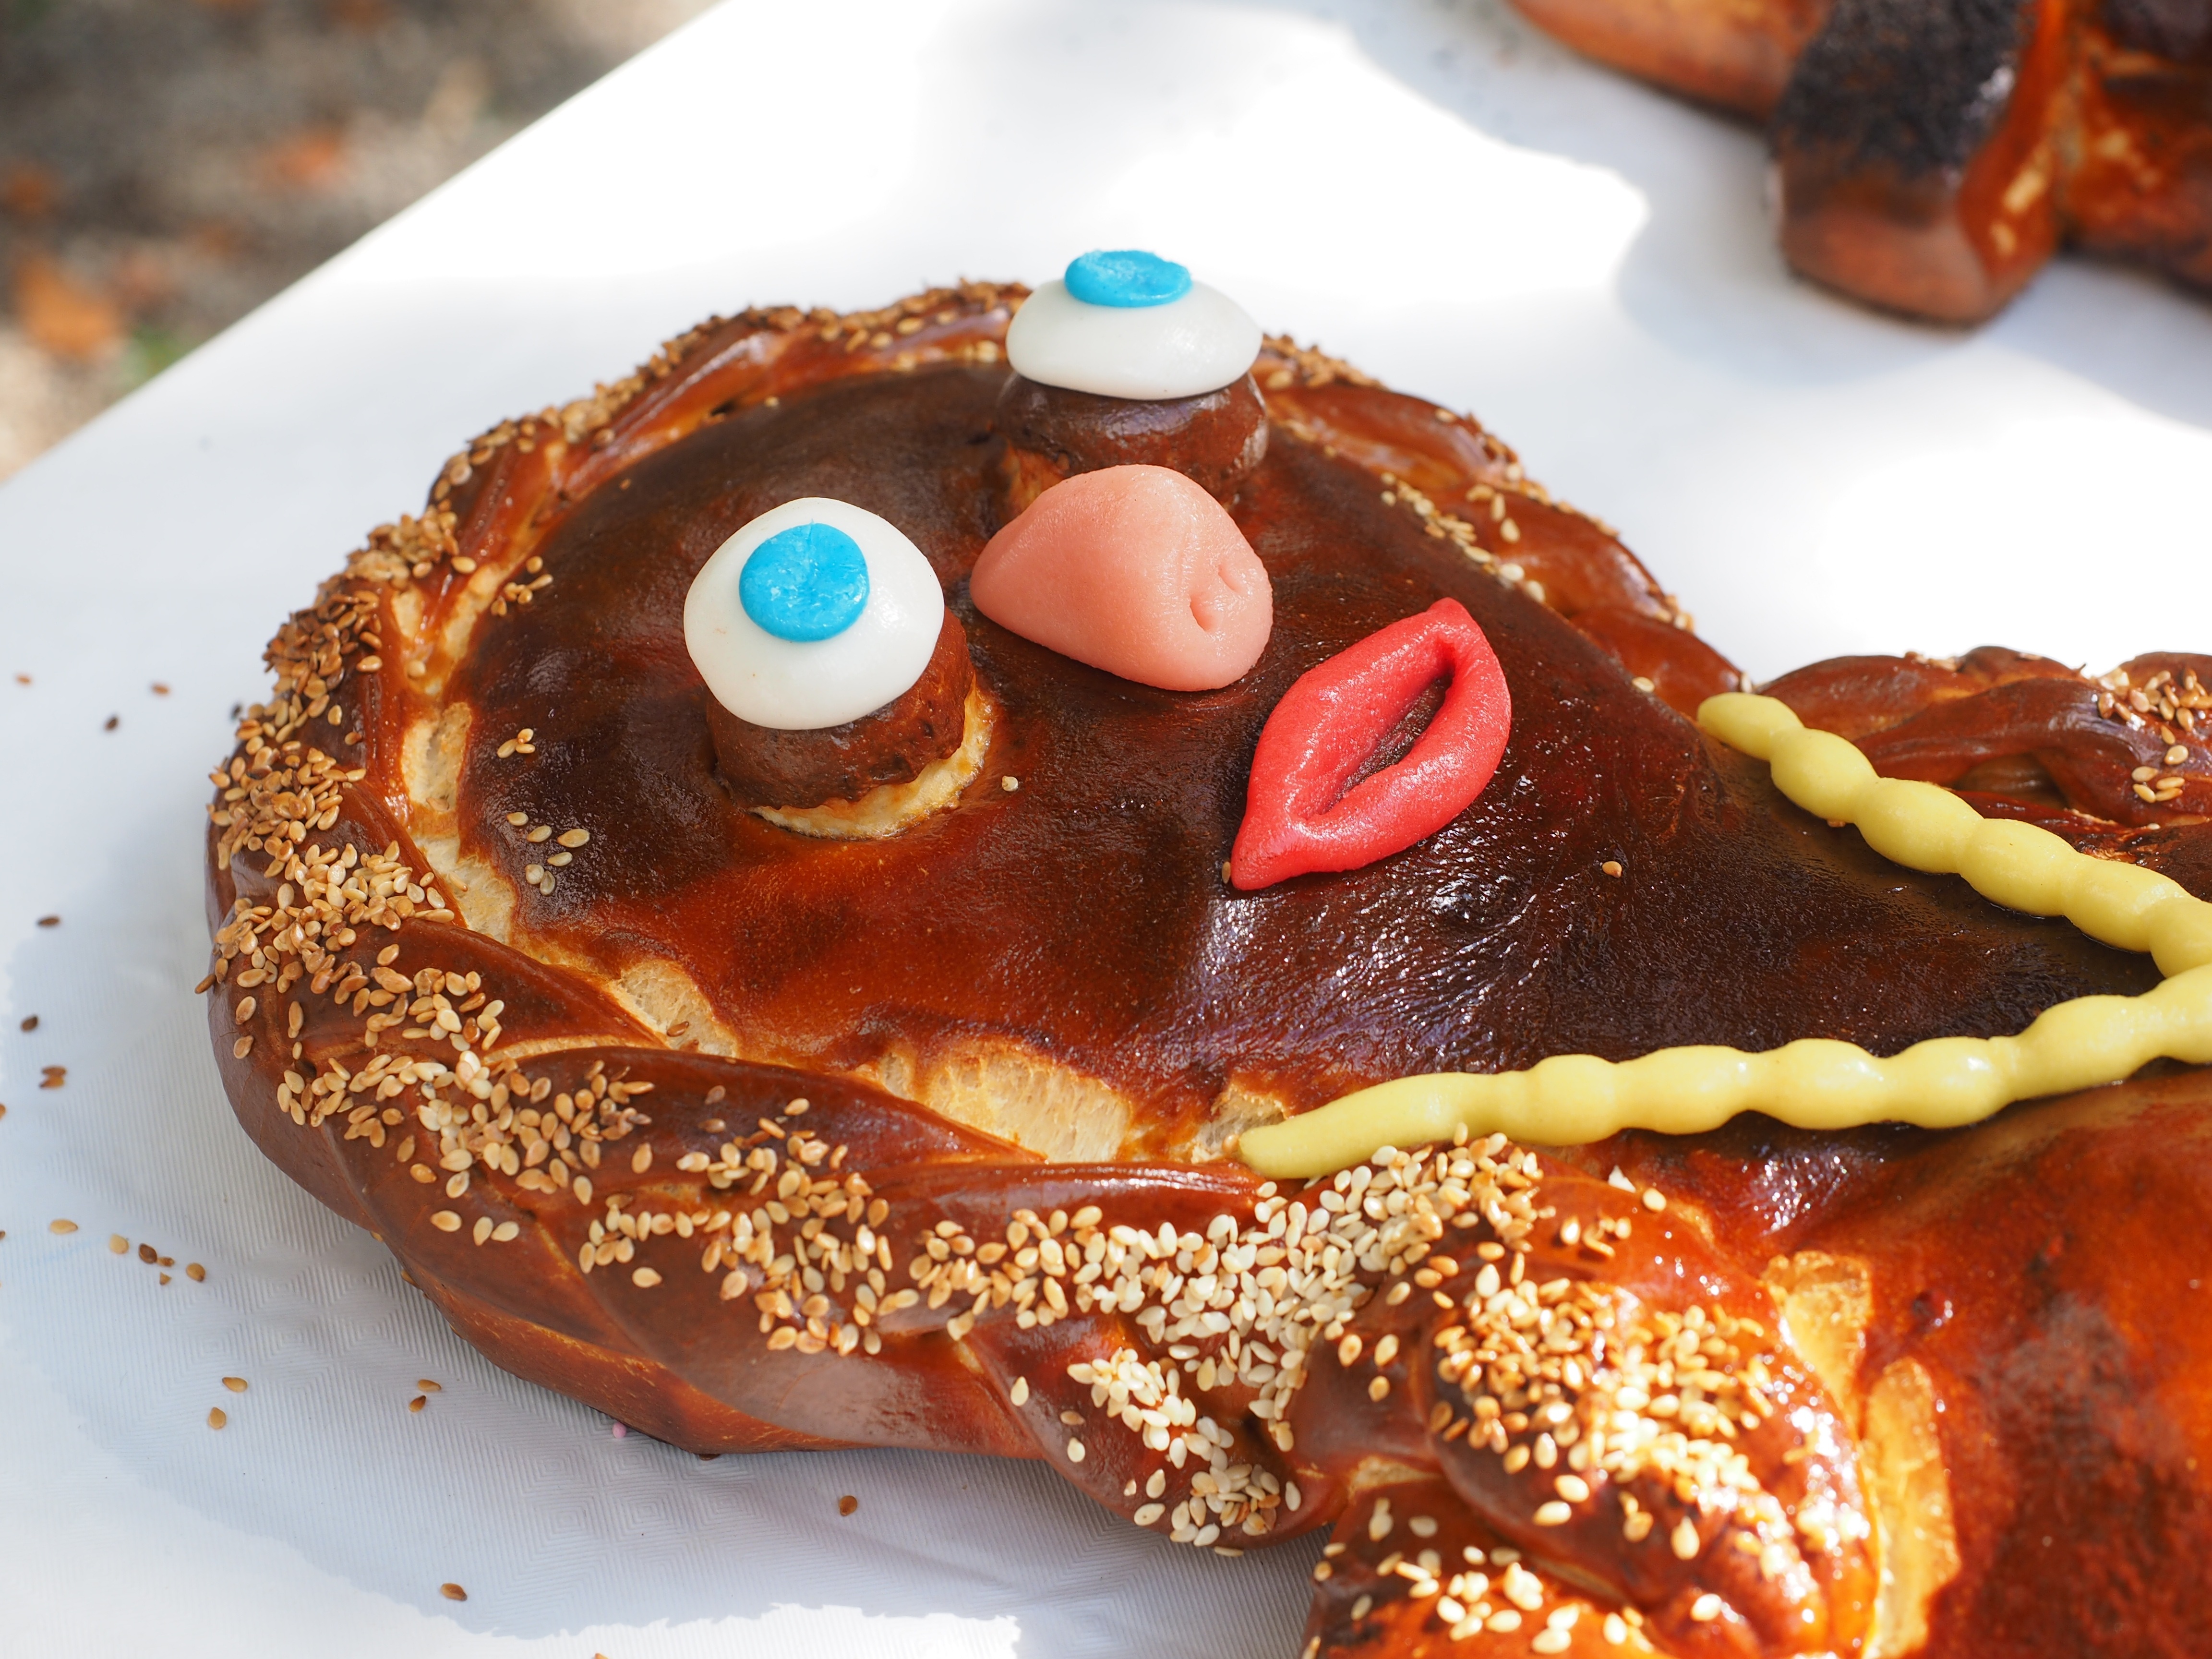
woman, dish, meal, food, breakfast, baking, dessert, bride, cuisine, asian food, pastries, figure, baked goods, wedding cakes, snack food